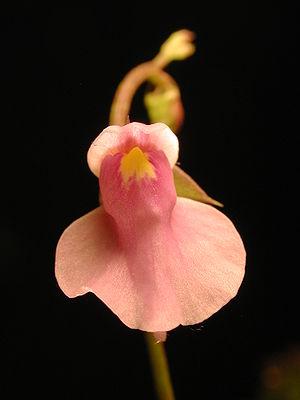
Il existe environ 225 espèces de plantes du genre Utricularia, appartenant à la famille des Lentibulariaceae. C'est le genre le plus important de plantes carnivores et il a une distribution mondiale, n'étant absent que de l'Antarctique et des îles océaniques. Ce genre était considéré comme ayant 250 espèces jusqu'à ce que Peter Taylor ait réduit le nombre à 214 dans son étude exhaustive The Genus Utricularia: a taxonomic monograph, une monographie publiée par HMSO. La classification de Taylor fut généralement admise, bien que sa division du genre en deux sous-genres fut bientôt considérée comme obsolète. Les études de génétique moléculaire ont pour la plupart confirmé la classification de Taylor avec quelques modifications, mais réparti le genre en trois sous-genres. Cette liste suit la classification des sous-genres de Müller et Borsch, mise à jour avec de nouvelles informations provenant de Müller et al.